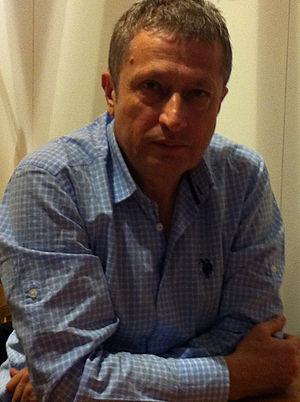
Ioan Vieru, est un poète et éditeur roumain.